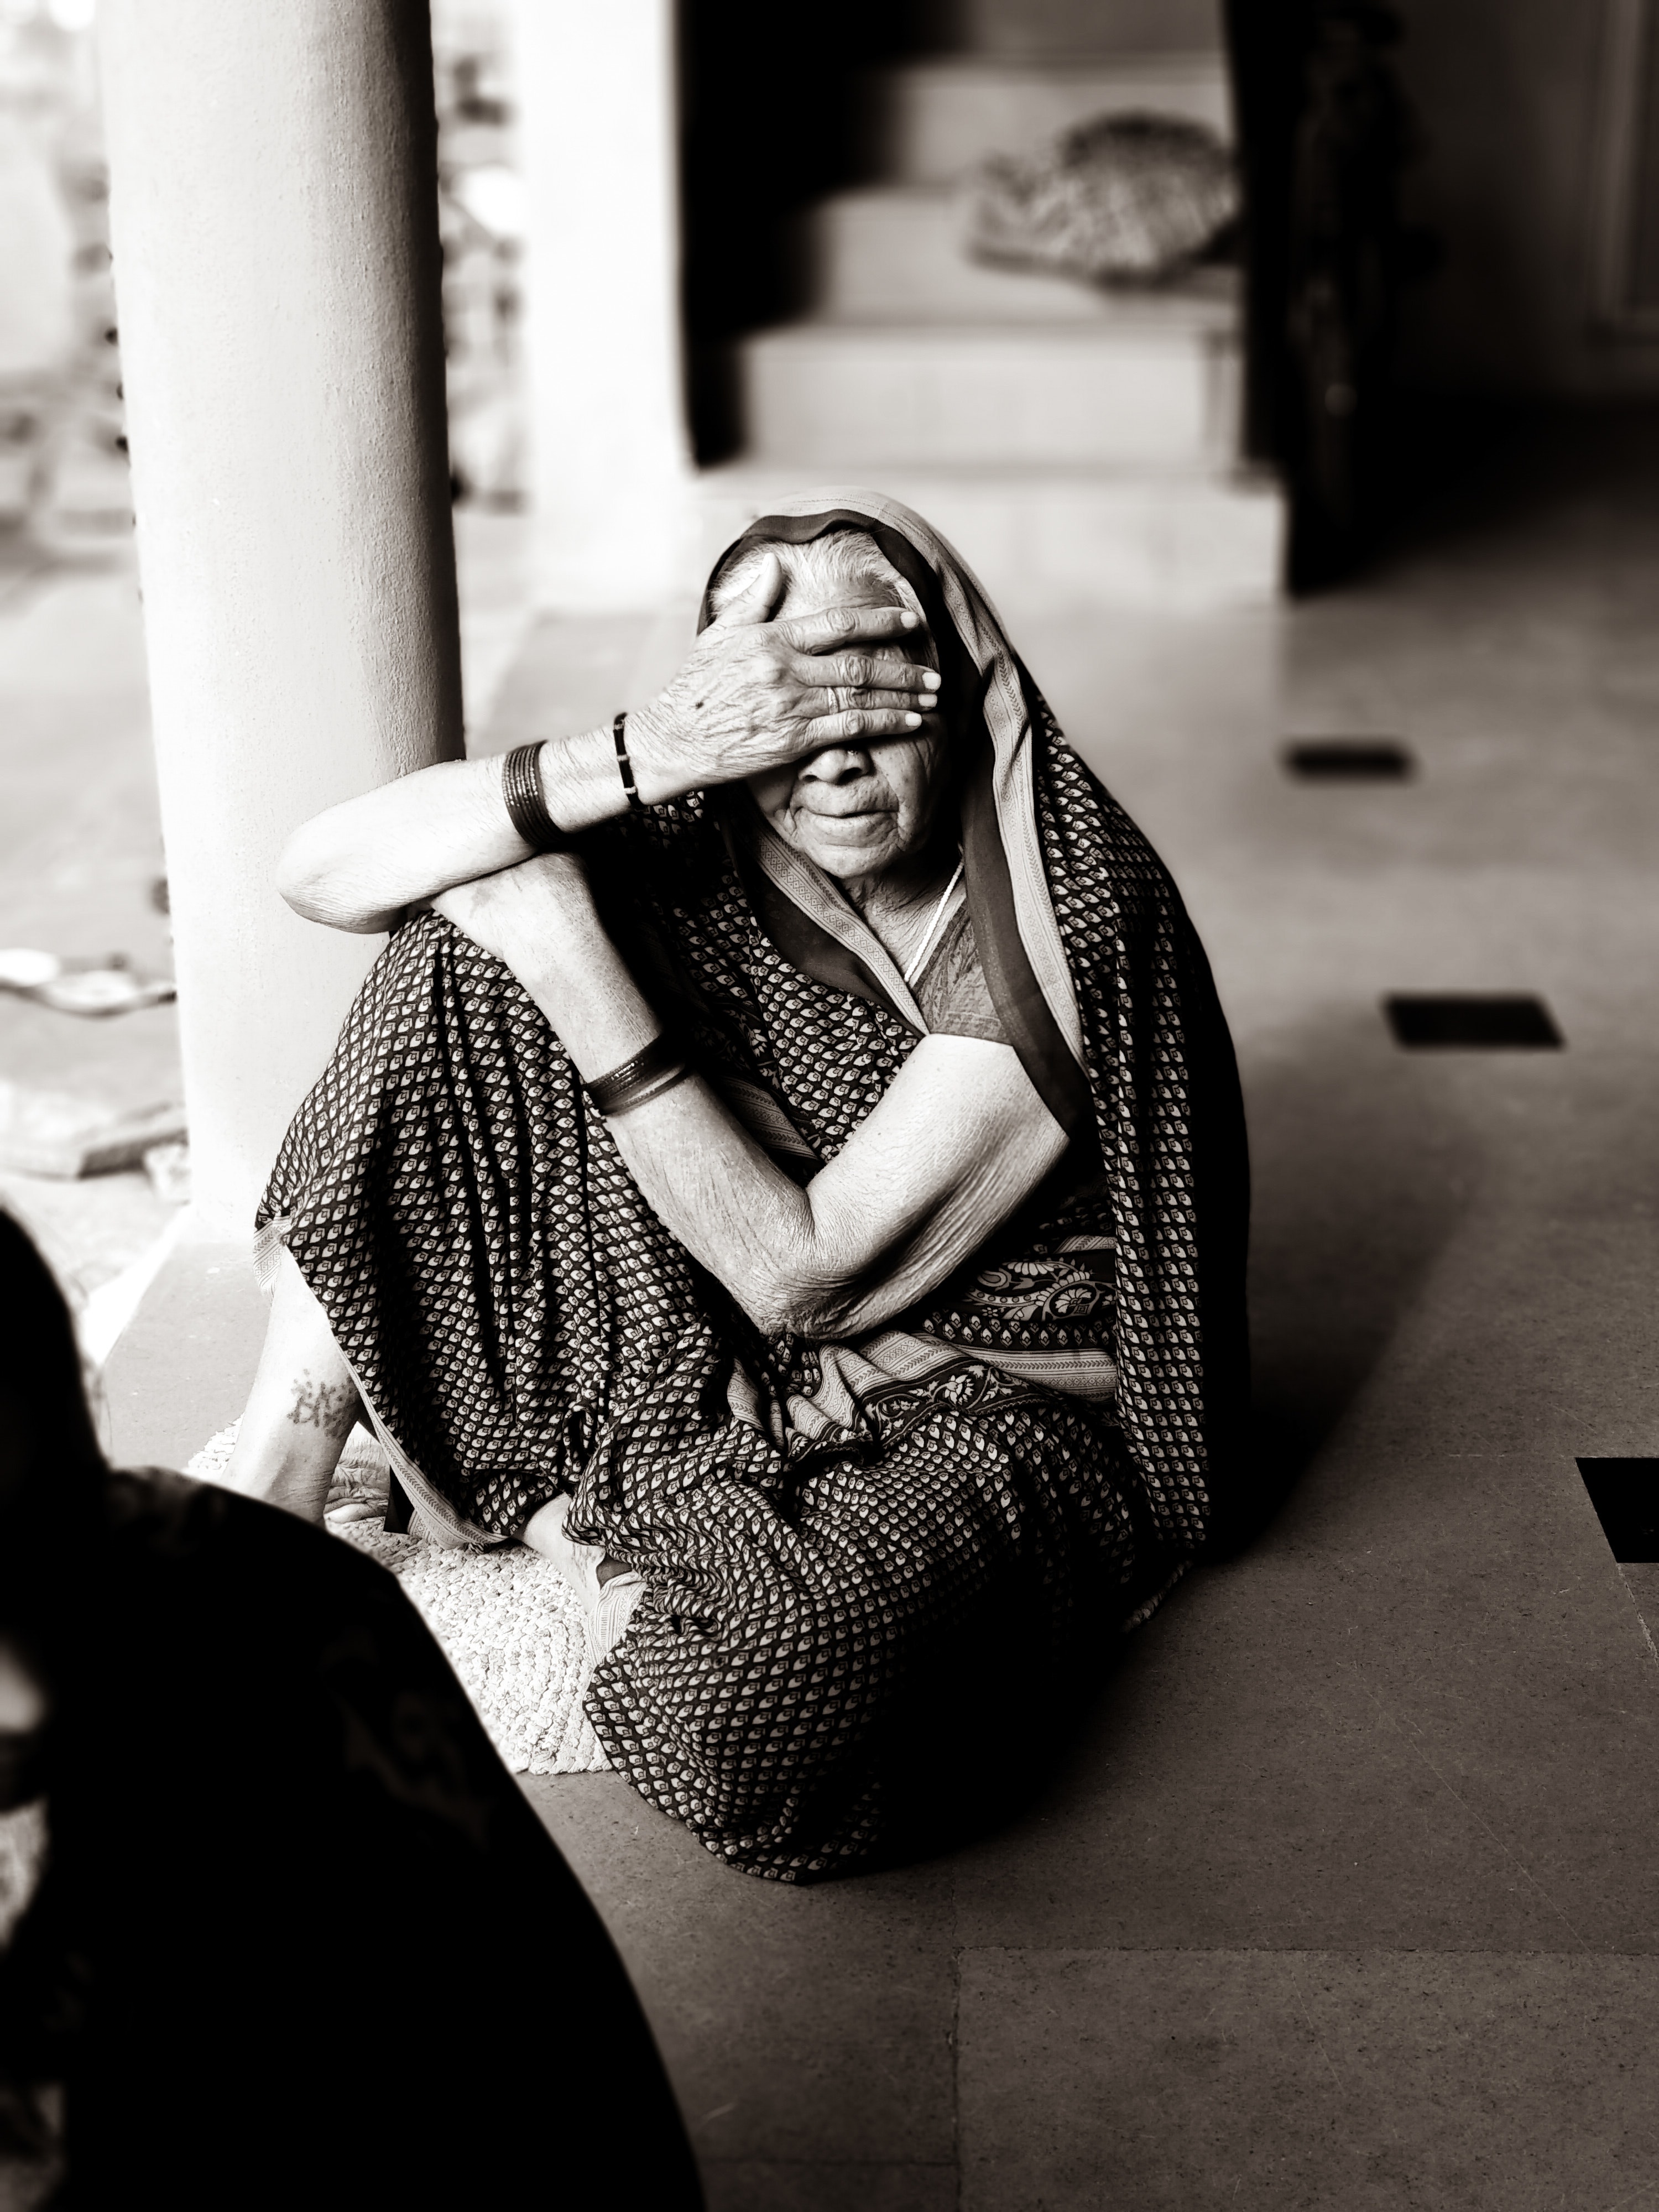
white, black, black and white, photograph, monochrome, monochrome photography, snapshot, sitting, photography, human, eye, infrastructure, street, stock photography, smile, style, road, Tints and shades, portrait photography